Texas Night Train

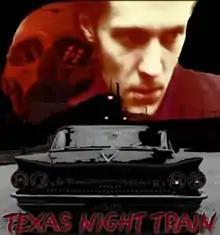
Poster art

Texas Night Train is a 2001 independent horror film directed and produced by Shanti Guy and starring Chuck Huber, Lydia Mackay, and Lloyd W.L. Barnes Jr.